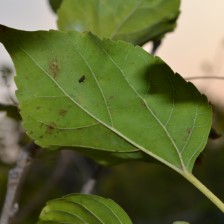
Variety: Kamphaengsaeng42